European and American voyages of scientific exploration

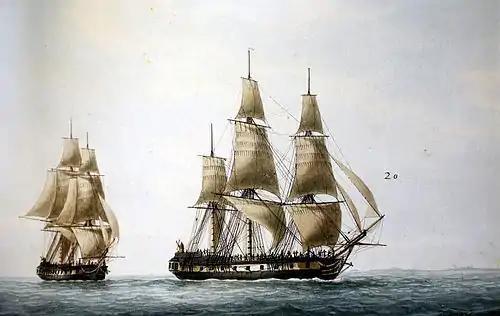
The frigates "Recherche" and "Espérance"

The Spanish Malaspina Expedition explored the coasts of Spanish possessions in America and Alaska, always looking for the Northwest Passage. More than 70 crates of natural history specimens were sent to Madrid. On return Captain Malaspina was forced into exile because of his ideas, suggesting, among other things, that Spain abandon the military domination of its colonies in favour of a Federation. The scientific journal of the trip was lost but recovered in 1885.